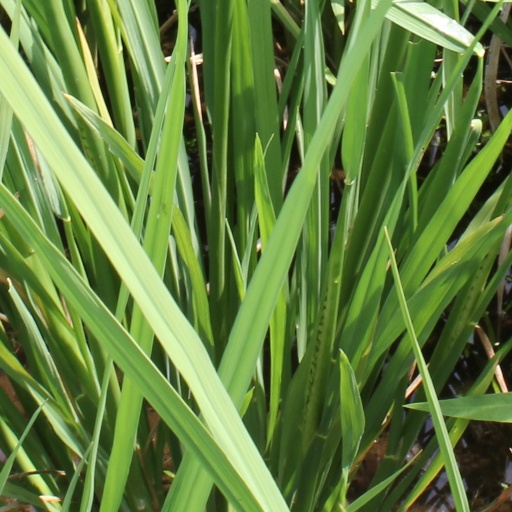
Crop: rice